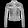
Label: Coat